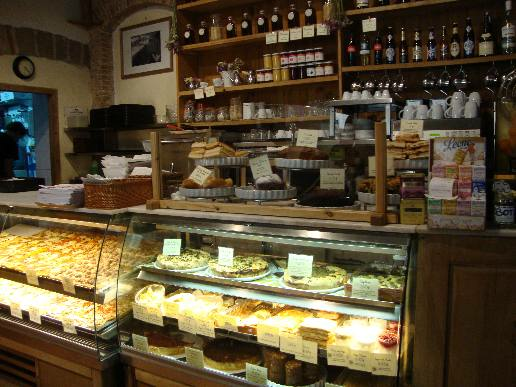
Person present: No